New York State Armory (Ticonderoga)

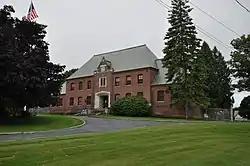

The NYS Armory is a historic former National Guard armory building located at Ticonderoga in Essex County, New York. It was built in 1934–1935 and is a large, two story T-shaped brick and case stone building with Tudor and Jacobean Revival style features. The main seven bay block has a steeply pitched, slate-covered hipped roof and is flanked by two bay wings.